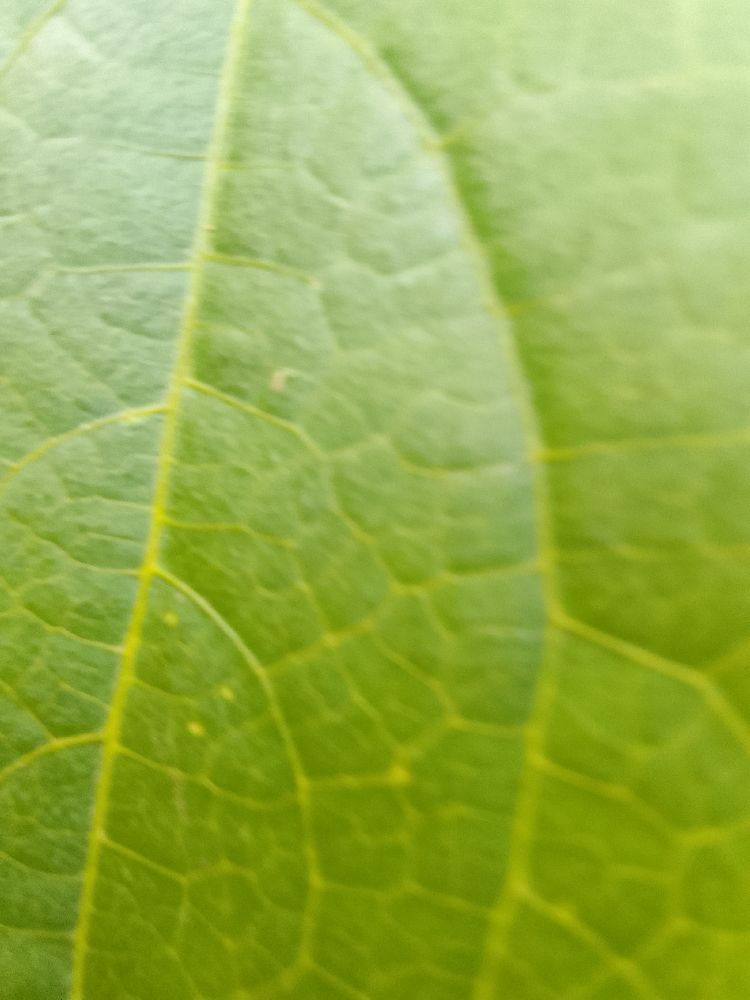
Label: healthy